Krun

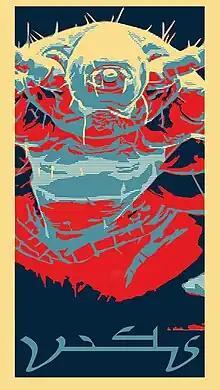
Image of the Mandaean underworld figure Krun created by Charles G. Häberl

The Mandaean community of Iraq and Iran is one of the few communities from the Middle East that still preserve the ancient Babylonian tradition of divination by the stars and heavenly bodies (astrology), directly from its source, even retaining the traditional Akkadian names for the stars and the visible planets. Despite this unique distinction, the Mandaeans had previously been unrepresented in astronomical place-names.